Dougga

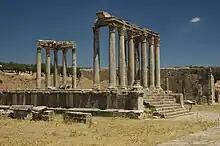
Temple of Juno Caelestis

The Temple of Juno Caelestis, which was built on the outskirts of the city, was described in the 17th century and excavated in the 1890s. Significant restoration work was undertaken between 1904 and 1914, and new studies were carried out between 1999 and 2002.